Mustafa Saadoon (footballer, born 1994)

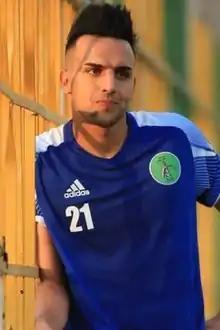
Saadoon with Al-Naft

Mustafa Saadoon Hantoosh (28 January 1994 – 23 April 2021) was an Iraqi professional footballer who played as a goalkeeper.